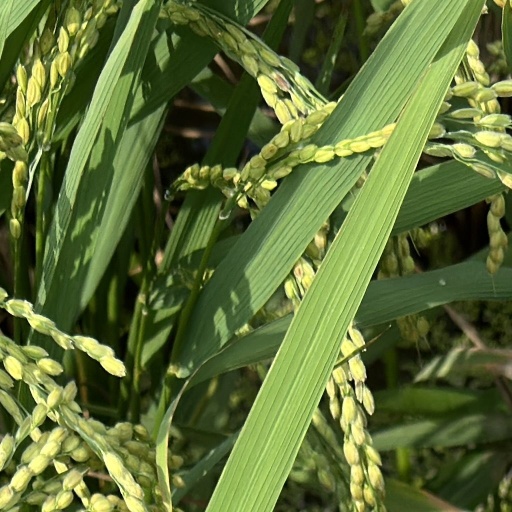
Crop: rice